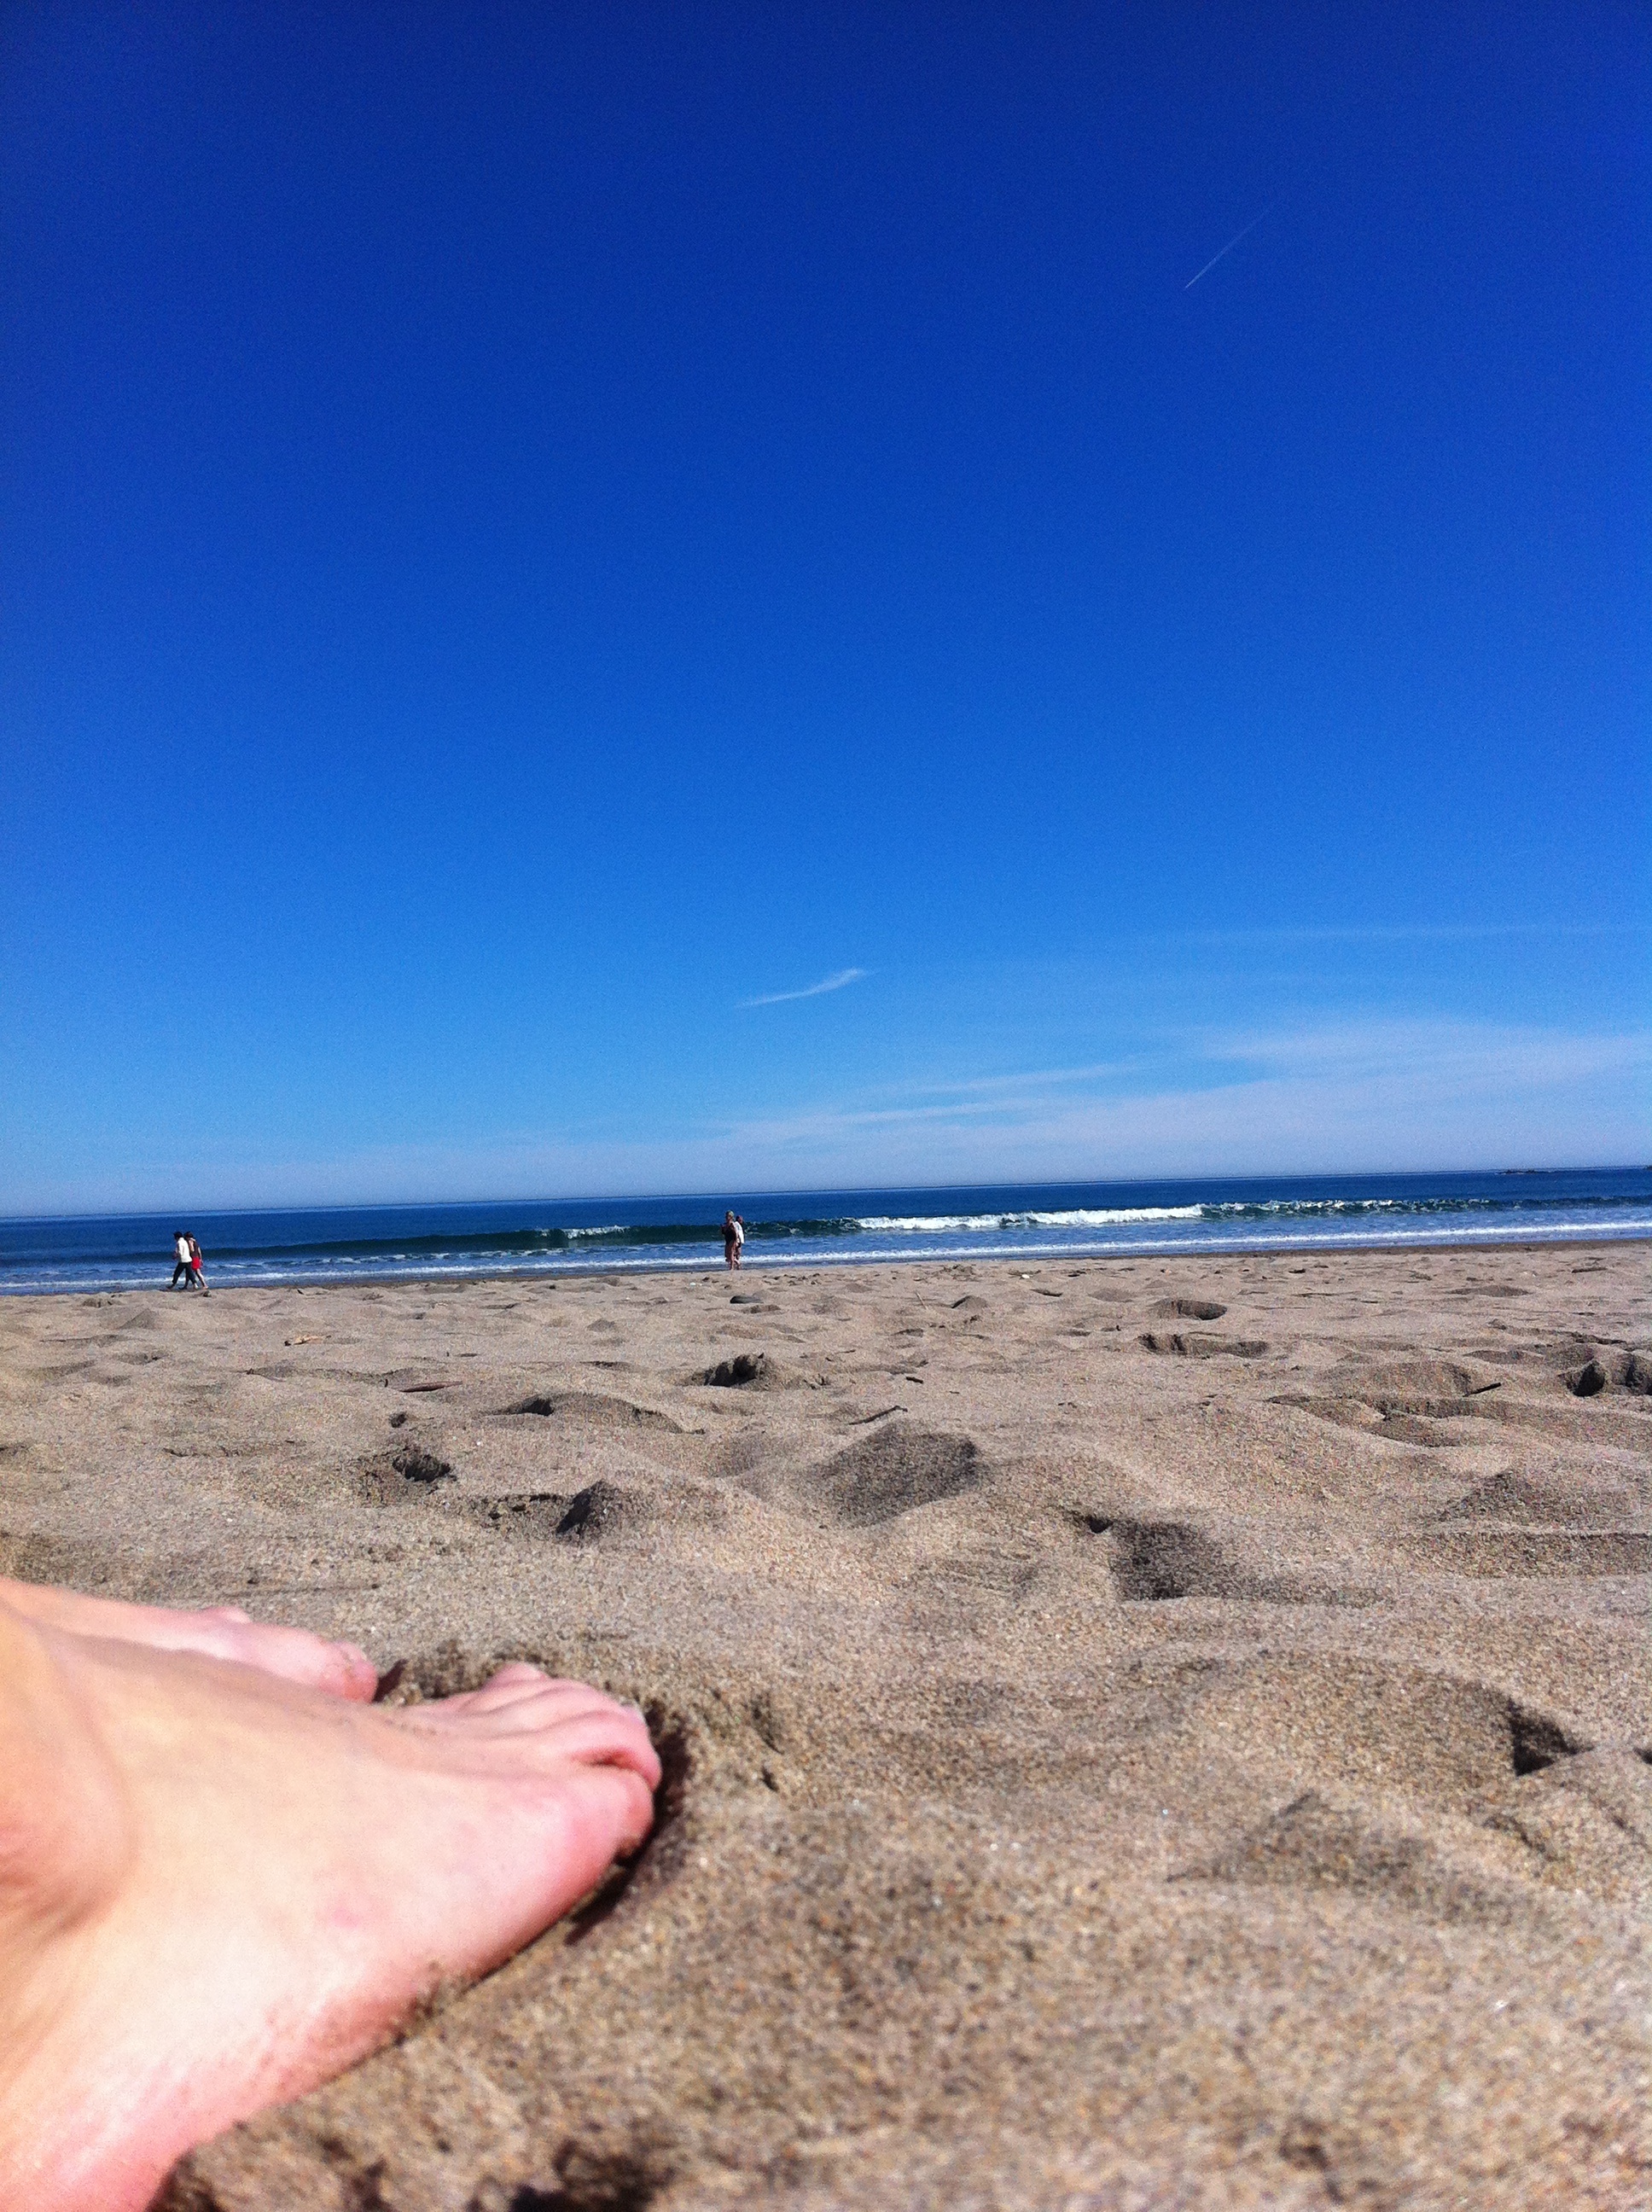
beach, sea, coast, sand, ocean, horizon, person, sky, shore, wave, vacation, bay, terrain, body of water, barefoot, cape